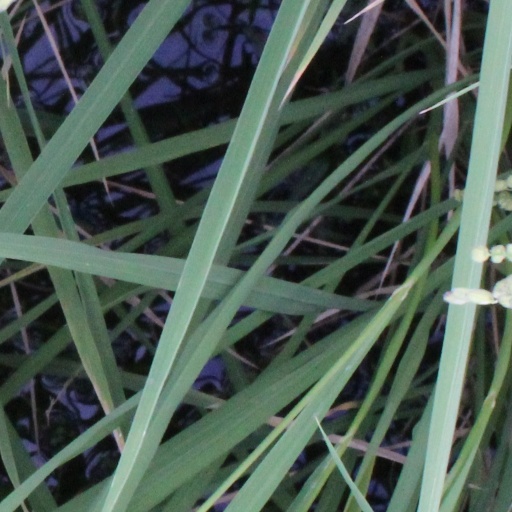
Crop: rice